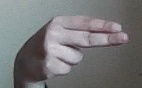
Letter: ain